Wallace's fruit dove

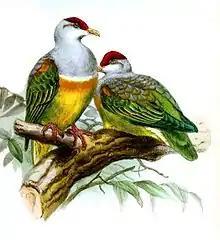
1858 illustration of the species

Wallace's fruit dove is a large, long-tailed fruit dove with a length of . It has been described as "one of the most beautiful" fruit doves. The forehead and are dull crimson, sometimes extending to the back of the neck, and the lower face and throat are white. The rest of the head, neck, breast, and upper are pale bluish-grey, separated from the orange belly patch by a white band. The shoulder patch is golden-bronze, while the mantle and inner are bluish-grey with yellow edges that give a scaled appearance. The and are dark shiny green, the latter having narrow yellow edges, while the back, , and are yellowish-green. The and are mixed pale yellow and green. The central tail feathers green with a whitish band at the end, while the outer ones are darker with a greyish band. The iris is light red with a yellow to green inner ring, the orbital skin is bluish, and the feet are purplish to pinkish. The bill is yellow-greenish yellow with a paler tip. Females are similar to males, but have a greenish tinge to the grey on the neck and breast and a less intense orange belly patch. Juveniles have green edging on the crown, yellow-tipped green feathers on the mantle and wing coverts, and a green wash on the breast and mantle.